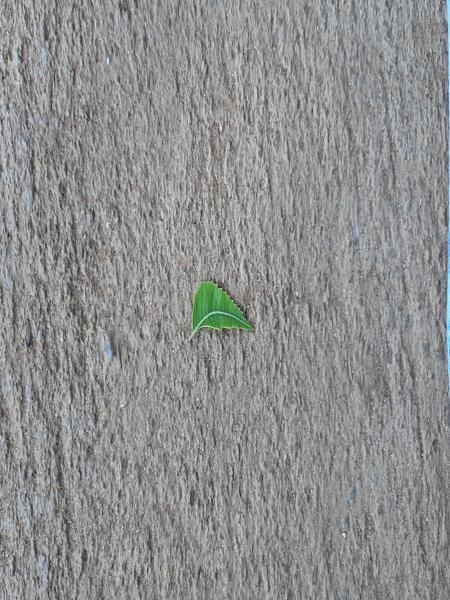
Plant: Neem